Aarne Saarinen

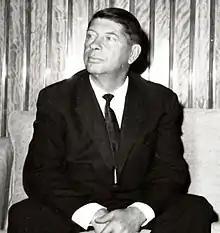
Aarne Saarinen in Romania 1966

Aarne Armas Saarinen (5 December 1913 – 13 April 2004) was a Finnish politician and a trade union leader, who was a member of the Parliament of Finland for the People's Democratic League. He was also the leader of the Communist-led Construction Trade Union 1954–1966, the chairman of the Communist Party of Finland 1966–1982 and the vice-chairman of the People's Democratic League 1976–1985.